Akte Grüninger

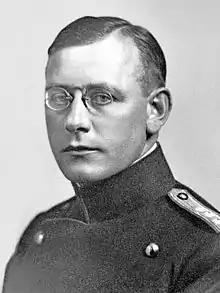
Paul Grüninger assumably in 1939

While the events in August 1938 and thereafter and most of the characters are based on facts and on historical personalities, the role of inspector Frei is fictitious. Paul Grüninger was dismissed by the government without notice in March 1939. Two years later, Grüninger was sentenced by the district court of St. Gallen because of official misconduct and forgery to a fine: he was demoted, dismissed from the police service, sentenced to a fine, and received no pension. In 1995 the district court of St. Gallen revoked the judgment against Paul Grüninger, and in 1998 the government of the Canton of St. Gallen paid compensation to his descendants. Ostracized and accused and slandered as a womanizer and corrupt fraudsters, even as a Nazi by some people in the 2000s, the former chief of police for the rest of his life was no longer fixed point: Paul Grüninger died in 1972, nearly forgotten in Switzerland, without rehabilitation by the Swiss authorities, though in 1971, the Yad Vashem Holocaust memorial foundation in Israel had honoured Grüninger as one of the Righteous Among the Nations.